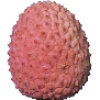
Label: lychee